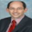
Label: man